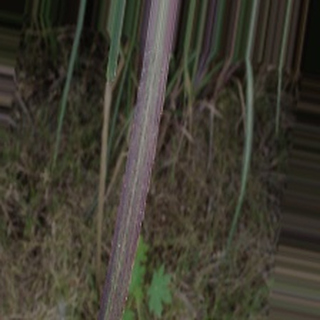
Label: sugarcane_bacterial_blight